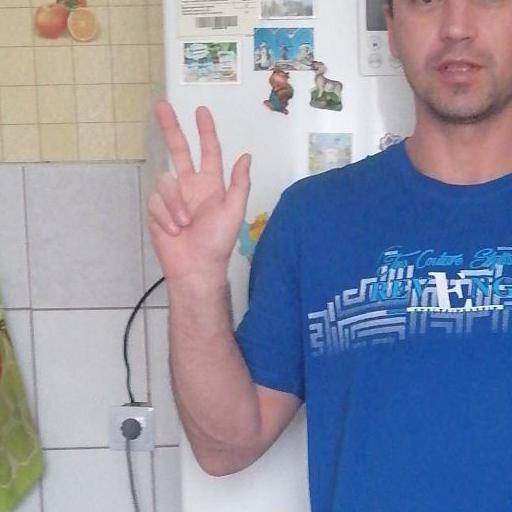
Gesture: three2